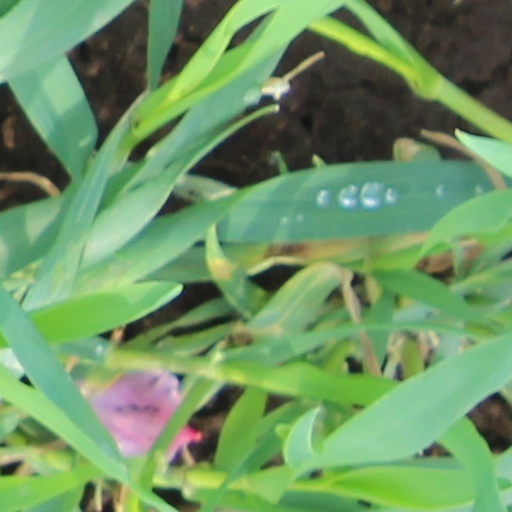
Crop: wheat